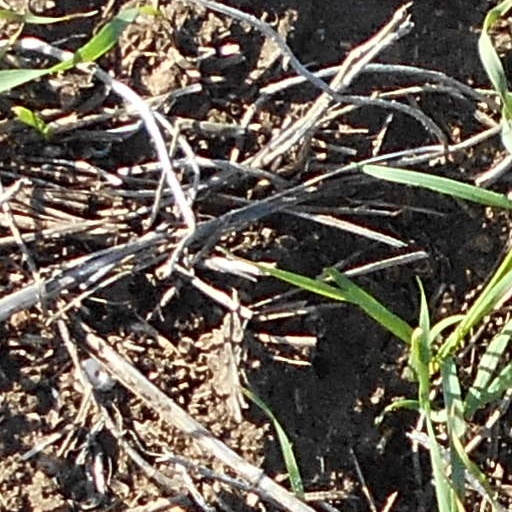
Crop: wheat